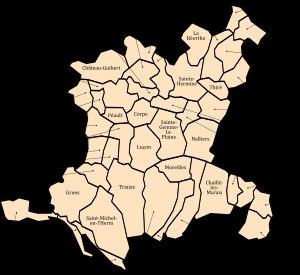
Sud-Vendée-Littoral est une intercommunalité à fiscalité propre française située dans le département de la Vendée et la région des Pays-de-la-Loire.